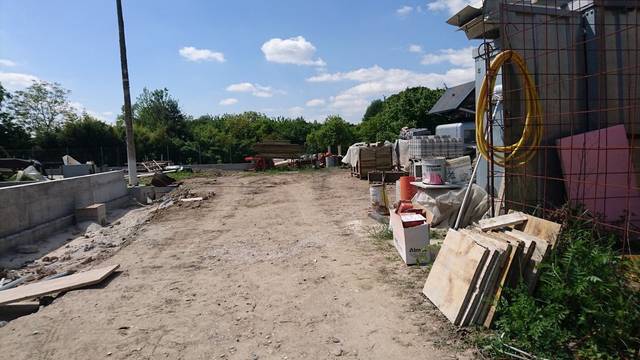
Region: Italy
Coordinates: 45.387, 11.902